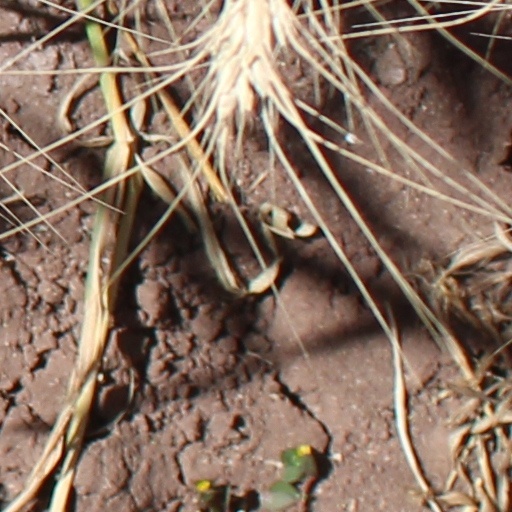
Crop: wheat